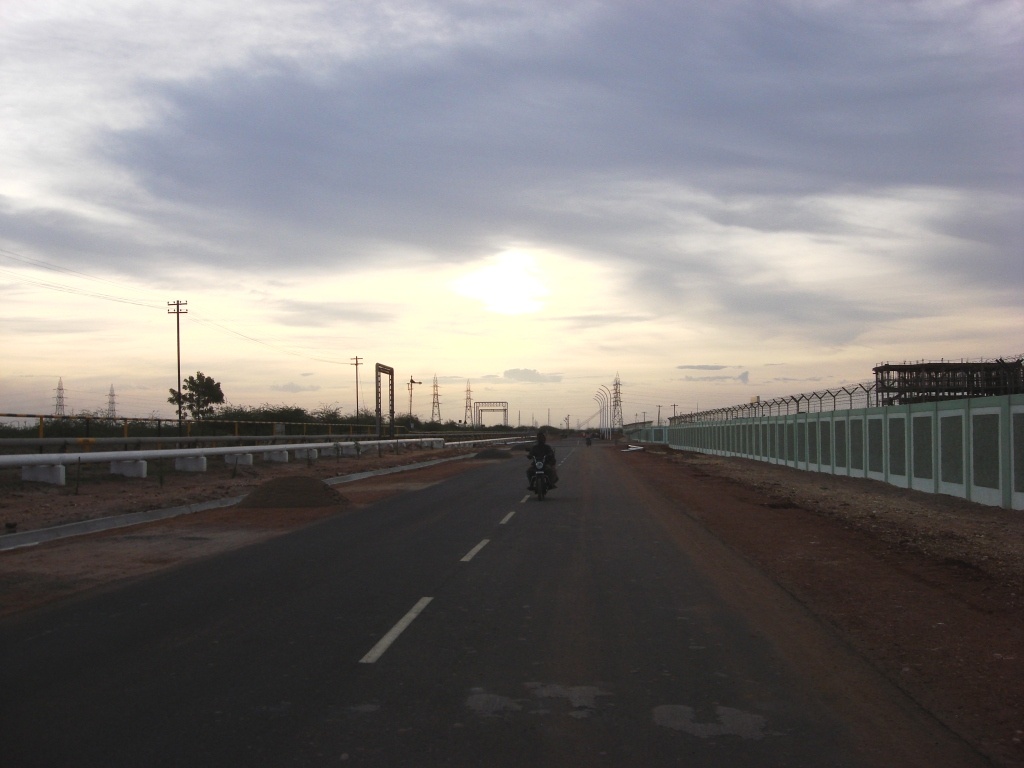
NLC-Tamil Nadu Electricity Board Joint Venture (NTPL)